Early mainframe games

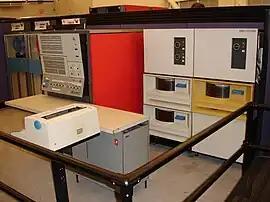
A 1965 IBM System/360 Model 30 mainframe computer at the Computer History Museum

Mainframe computers are powerful computers used primarily by large organizations for computational work, especially large-scale, multi-user processes. The term originally referred to the large cabinets called "main frames" that housed the central processing unit and main memory of early computers. Prior to the rise of personal computers, first termed microcomputers, in the 1970s, they were the primary type of computer in use, and at the beginning of the 1960s they were the only type of computer available for public purchase. Minicomputers were relatively smaller and cheaper mainframe computers prevalent in the 1960s and 1970s, though they were still not intended for personal use. One definition from 1970 required a minicomputer to cost less than US$25,000. In contrast, regular mainframes could cost more than US$1,000,000.